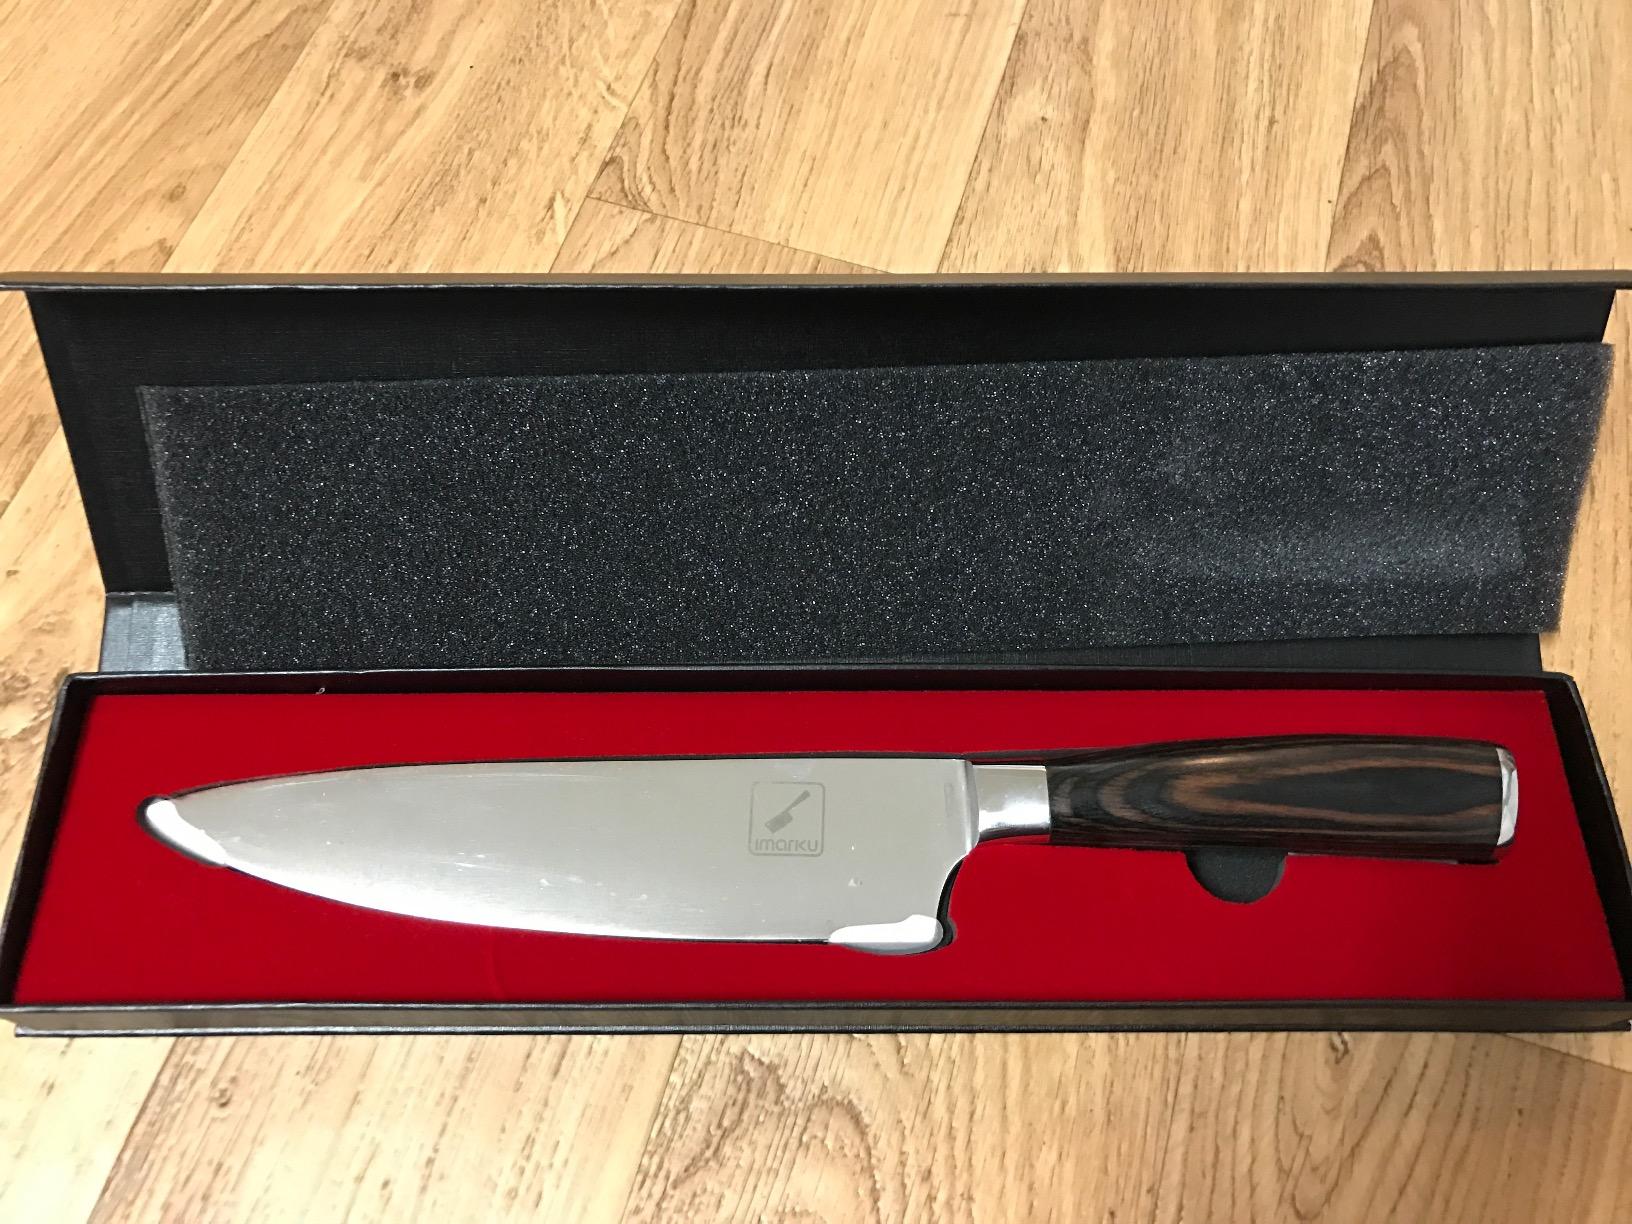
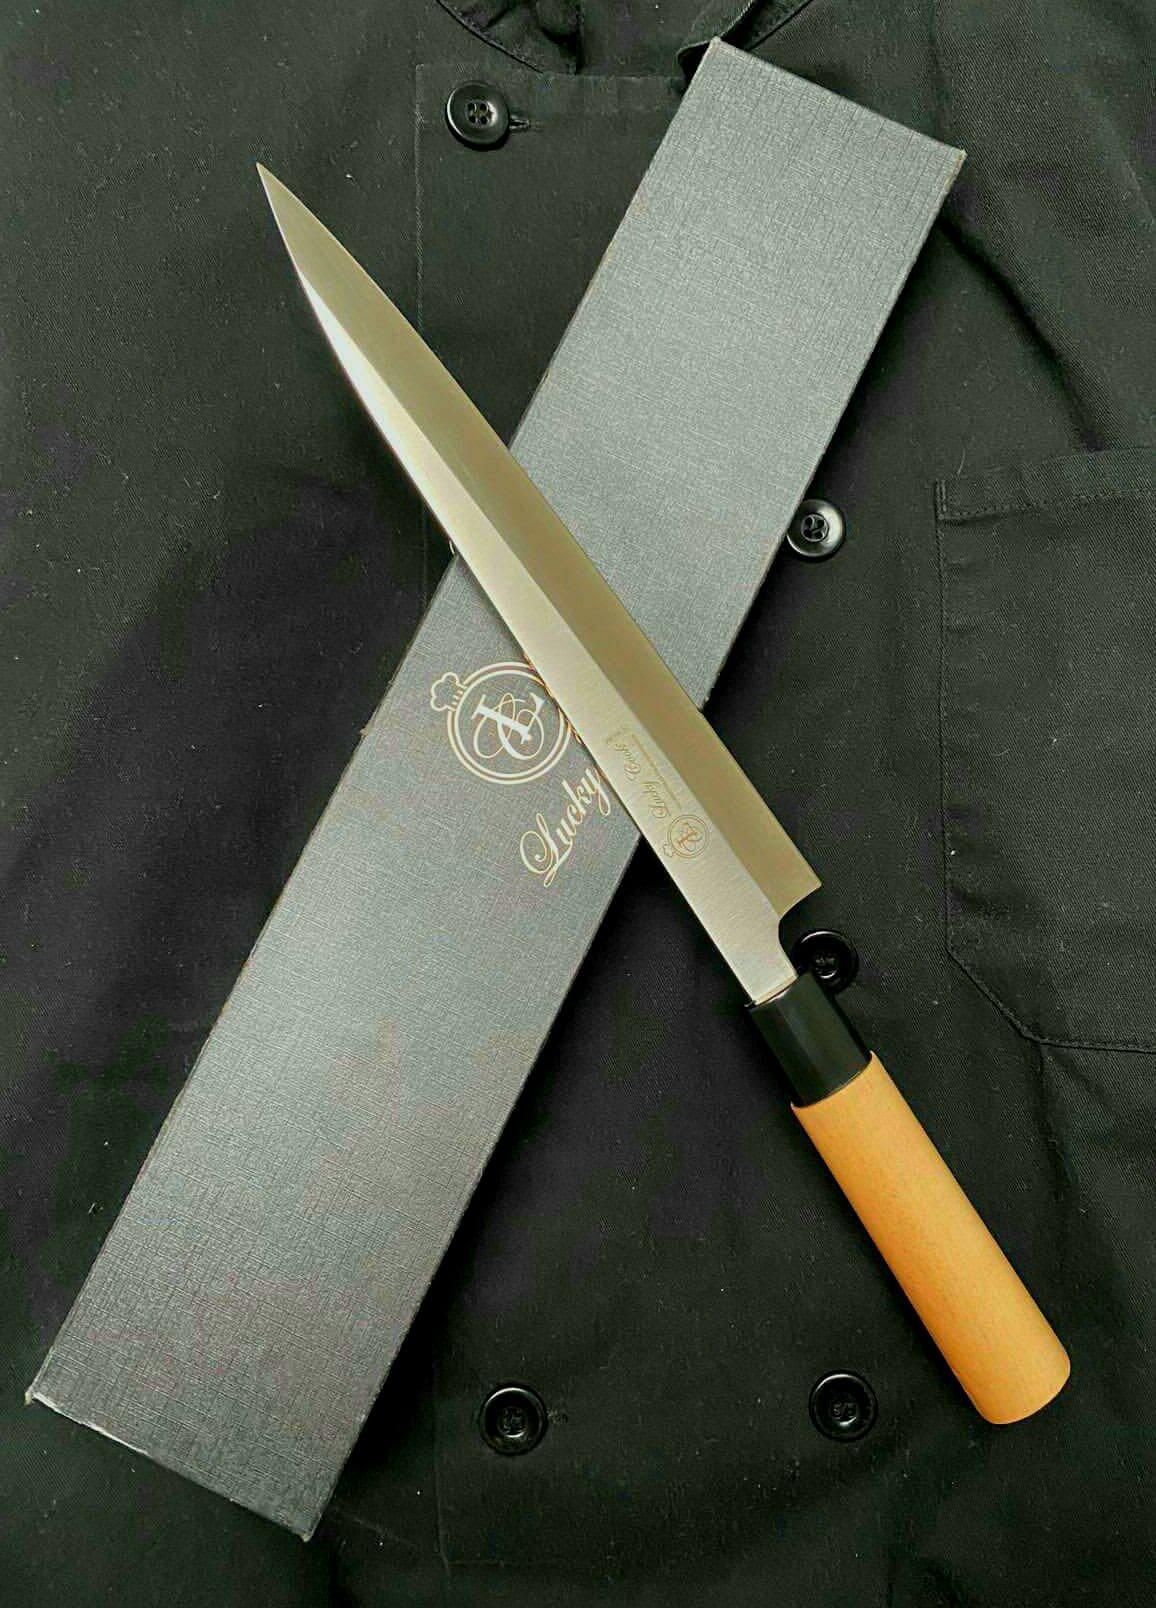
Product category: items_knife
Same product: no